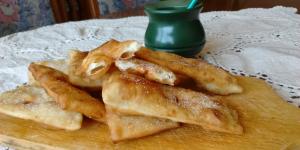
tortas fritas sin levadura